Geology of Kyrgyzstan

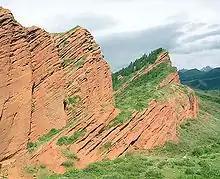
Rock outcrop in Jeti-Ögüz District

The geology of Kyrgyzstan began to form during the Proterozoic. The country has experienced long-running uplift events, forming the Tian Shan mountains and large, sediment filled basins.